Martial law in Russia

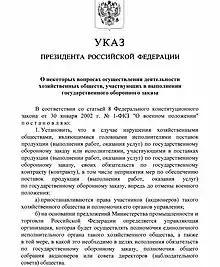
Decree of the President of the Russian Federation regarding "general martial law", March 2023

Martial law in Russia is defined in Russian law as a special legal regime that is introduced in conditions of external aggression or a threat of such. In this way, it differs from the state of emergency, which is introduced in the event of an internal threat such as an attempted coup, unrest or disaster. Martial law should also be distinguished from the State of War- a term that refers to the period between the outbreak of hostilities and their end. The procedure for introducing and abolishing martial law in Russia is defined in the federal constitutional law “"On Martial Law"” (2002). In modern Russia, martial law was introduced on 19 October 2022 during the 2022 Russian invasion of Ukraine in the annexed regions of Ukraine, which by then were unilaterally declared by the whole state apparatus to be new federal subjects of Russia.